Born for Hell

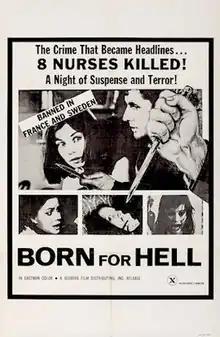
Promotional poster

Born for Hell (German: Die Hinrichtung, "The Execution"; also released as Naked Massacre) is a 1976 horror film directed by Denis Héroux, and starring Mathieu Carrière, Debra Berger, and Christine Boisson. Its plot follows a disturbed American Vietnam War veteran who, after arriving in Belfast, terrorizes a house full of international female nursing students. The film is set against the historical backdrops of the Northern Ireland conflict and the December Raids in North Vietnam. The screenplay is loosely based on the crimes of serial killer Richard Speck, who murdered eight nursing students in Chicago, Illinois in 1966. The websites Letterboxd and The Grindhouse Database list this movie as belonging to the vetsploitation subgenre.